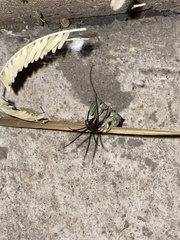
Species: Lactrodectus_hesperus